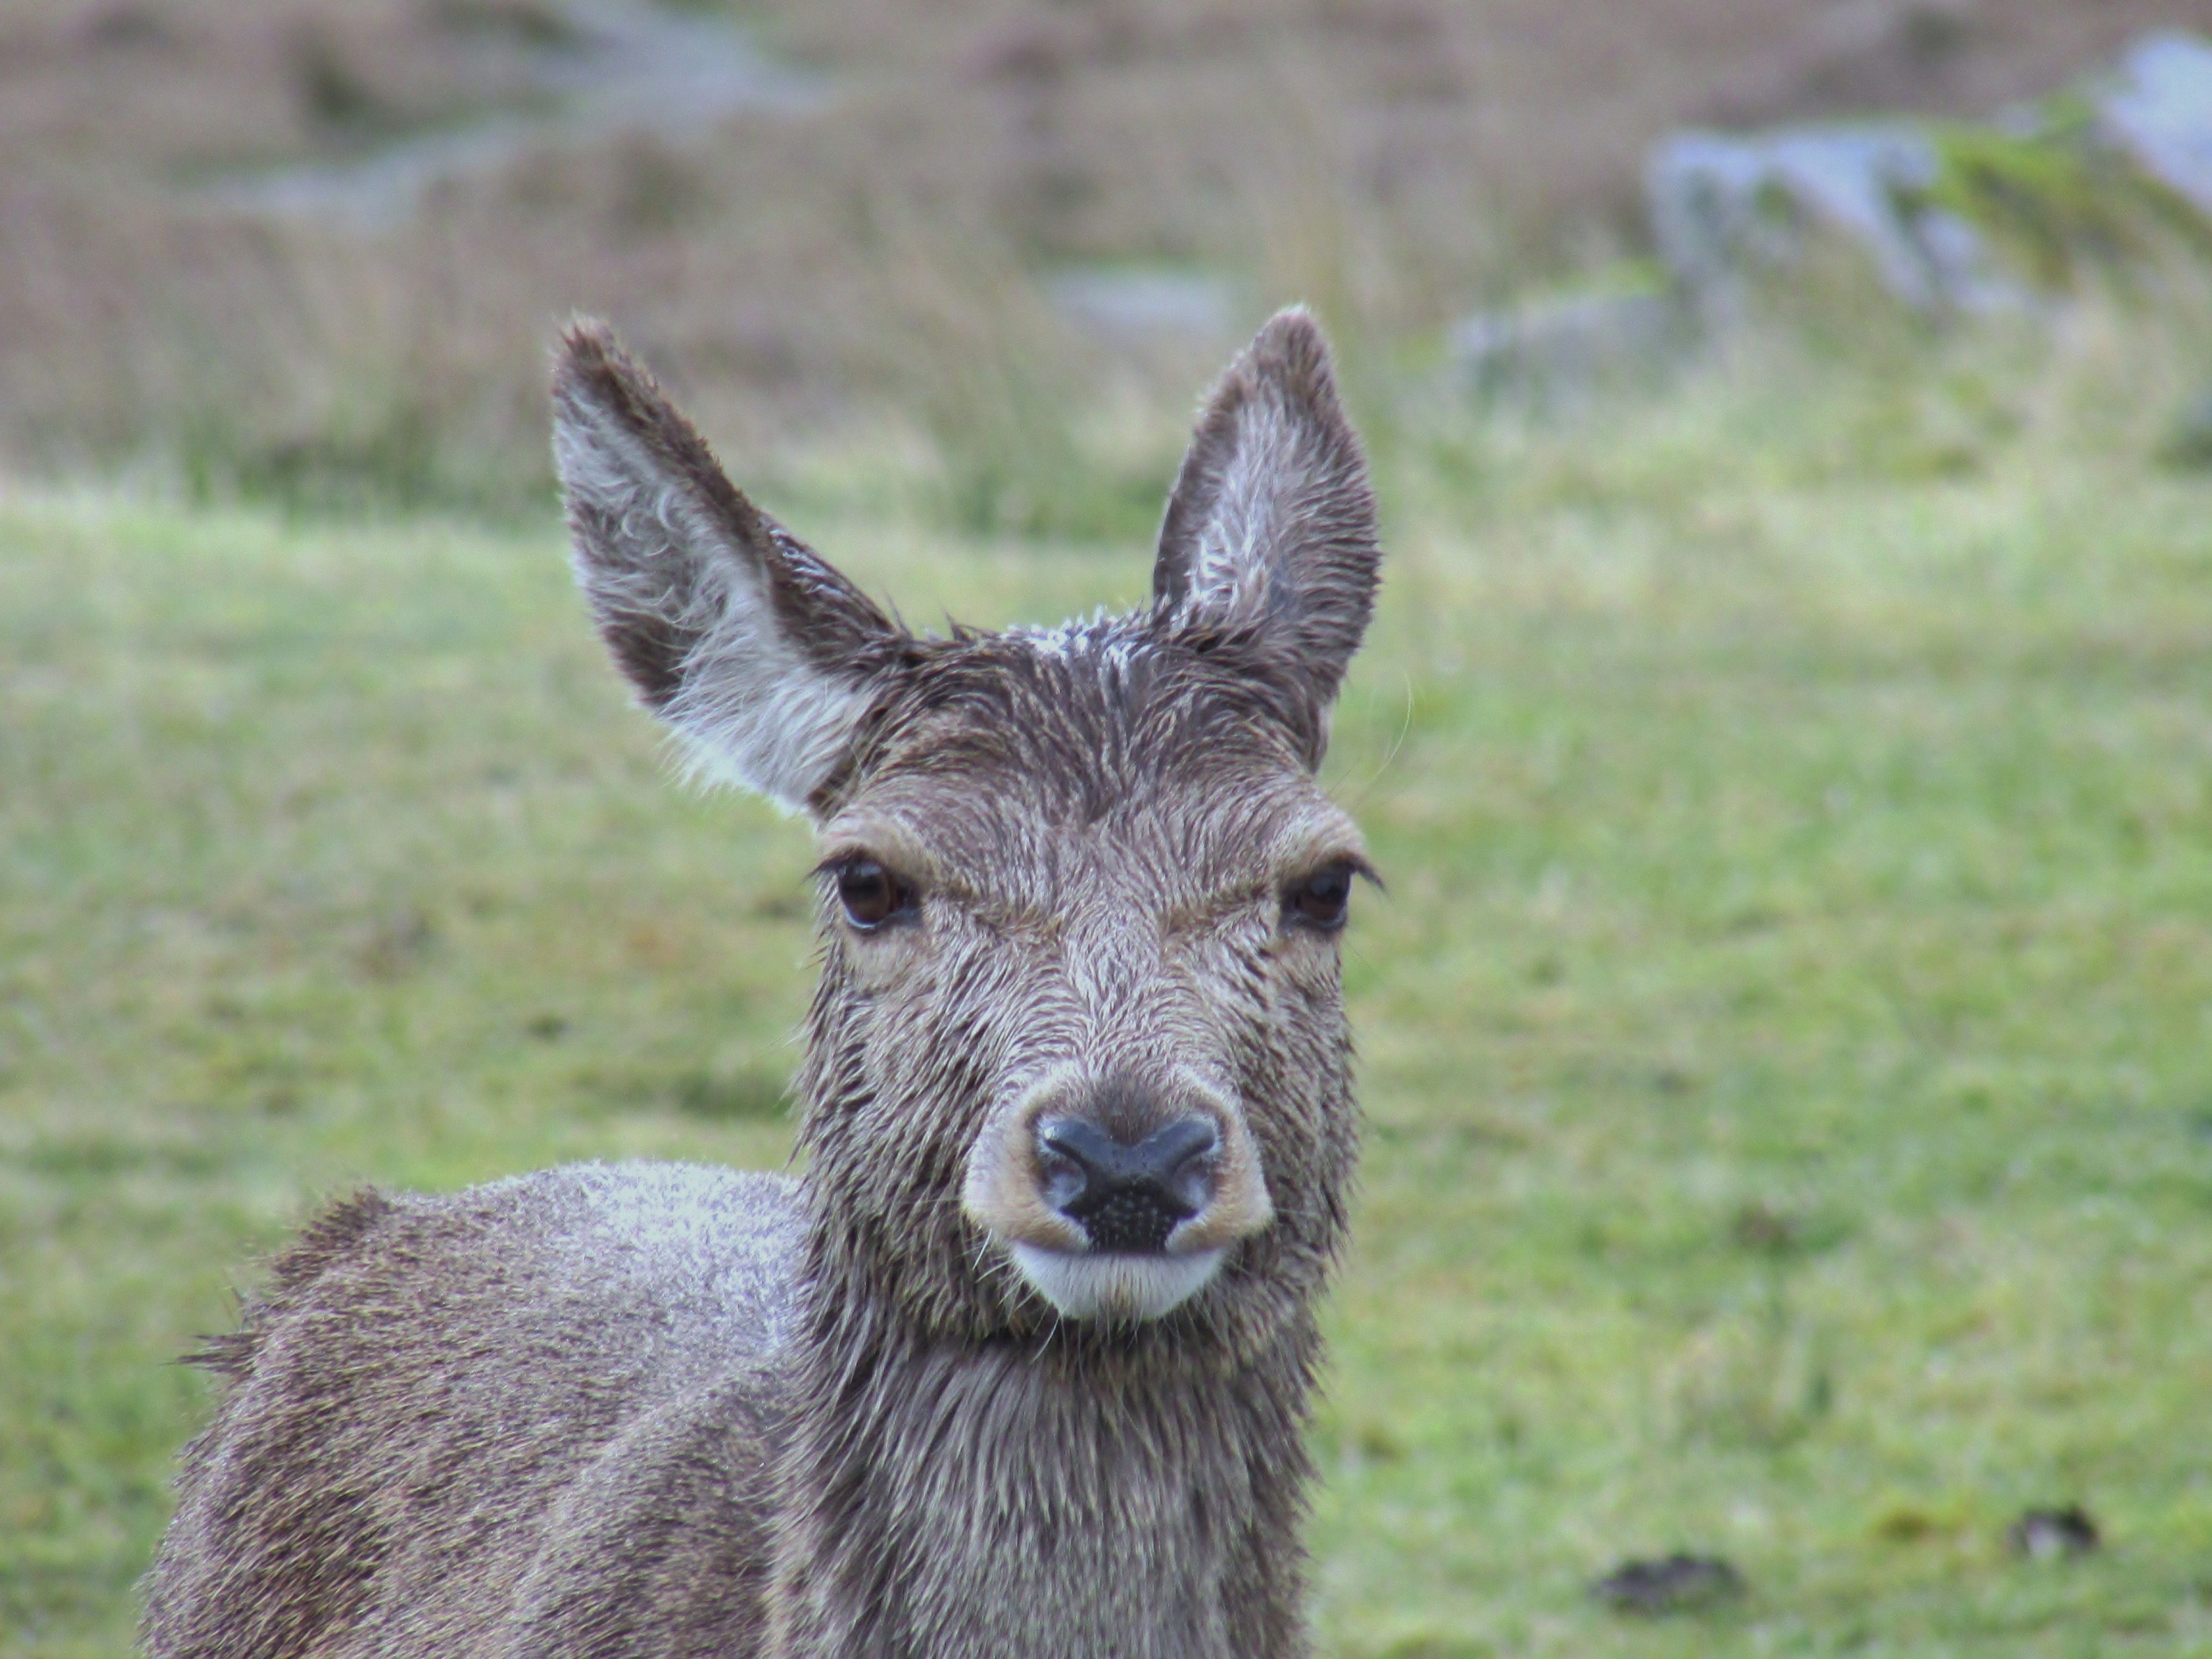
female, wildlife, wild, standing, deer, natural, brown, mammal, fauna, donkey, goats, vertebrate, scotland, red deer, white tailed deer, pack animal, horse like mammal, musk deer